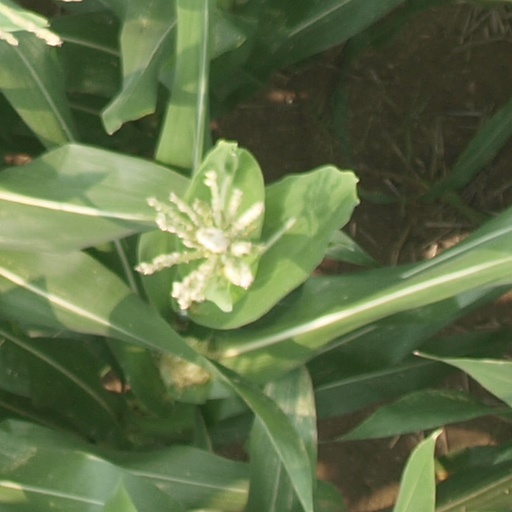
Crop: maize; corn